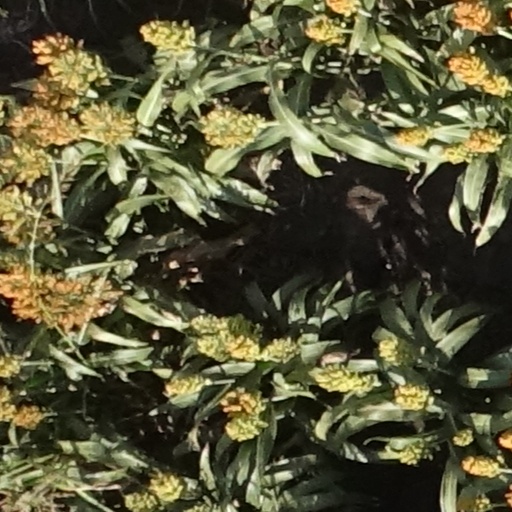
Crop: sorghum